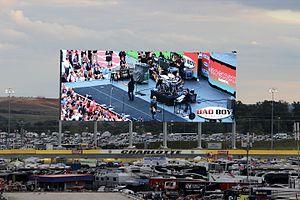
Le Charlotte Motor Speedway est un complexe automobile de type ovale classique utilisé en NASCAR. Il se trouve à Concord ville située dans la banlieue nord à 13 milles de Charlotte dans l'état de Caroline du Nord aux États-Unis.